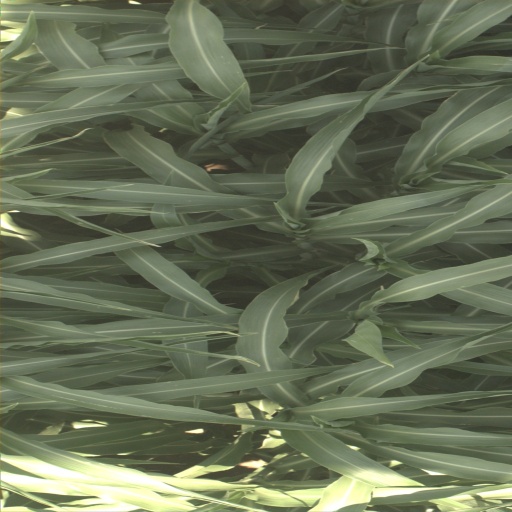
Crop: sorghum